Toco toucan beak

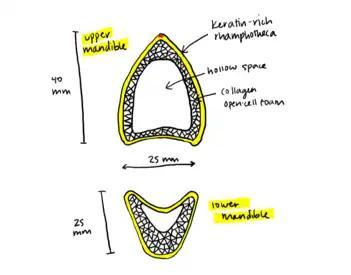
The toucan beak features a synergistic sandwich structure with a thin rigid outer shell layer encapsulating a foam interior. This image shows a cross-section of the upper and lower parts of the toco toucan beak.

The beak of the toco toucan is integral to their vital social, feeding, foraging, and nest building behaviors. Since the toucan beak does not fully regenerate, it is evolutionarily favorable for it to have robust mechanical properties while still being light enough to allow flight. The beak makes up one-third of the toucan's body length, while contributing to less than three percent of the toucan's weight. The beak structure largely influences its mechanical properties and the lifestyle of the toucan. The beak's properties are increasingly becoming popular in the realm of biomimicry as several industries such as architecture, transportation, and protective equipment can utilize trends of the biological beak structure in manmade designs.